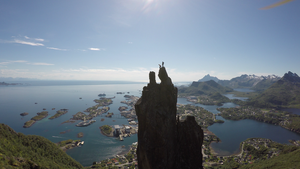
Luftspejling / Årsag
Bjerget Svolværgeita i Svolvær.